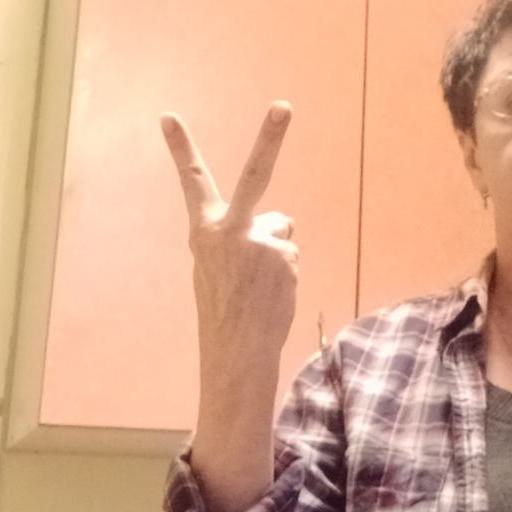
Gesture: peace_inverted